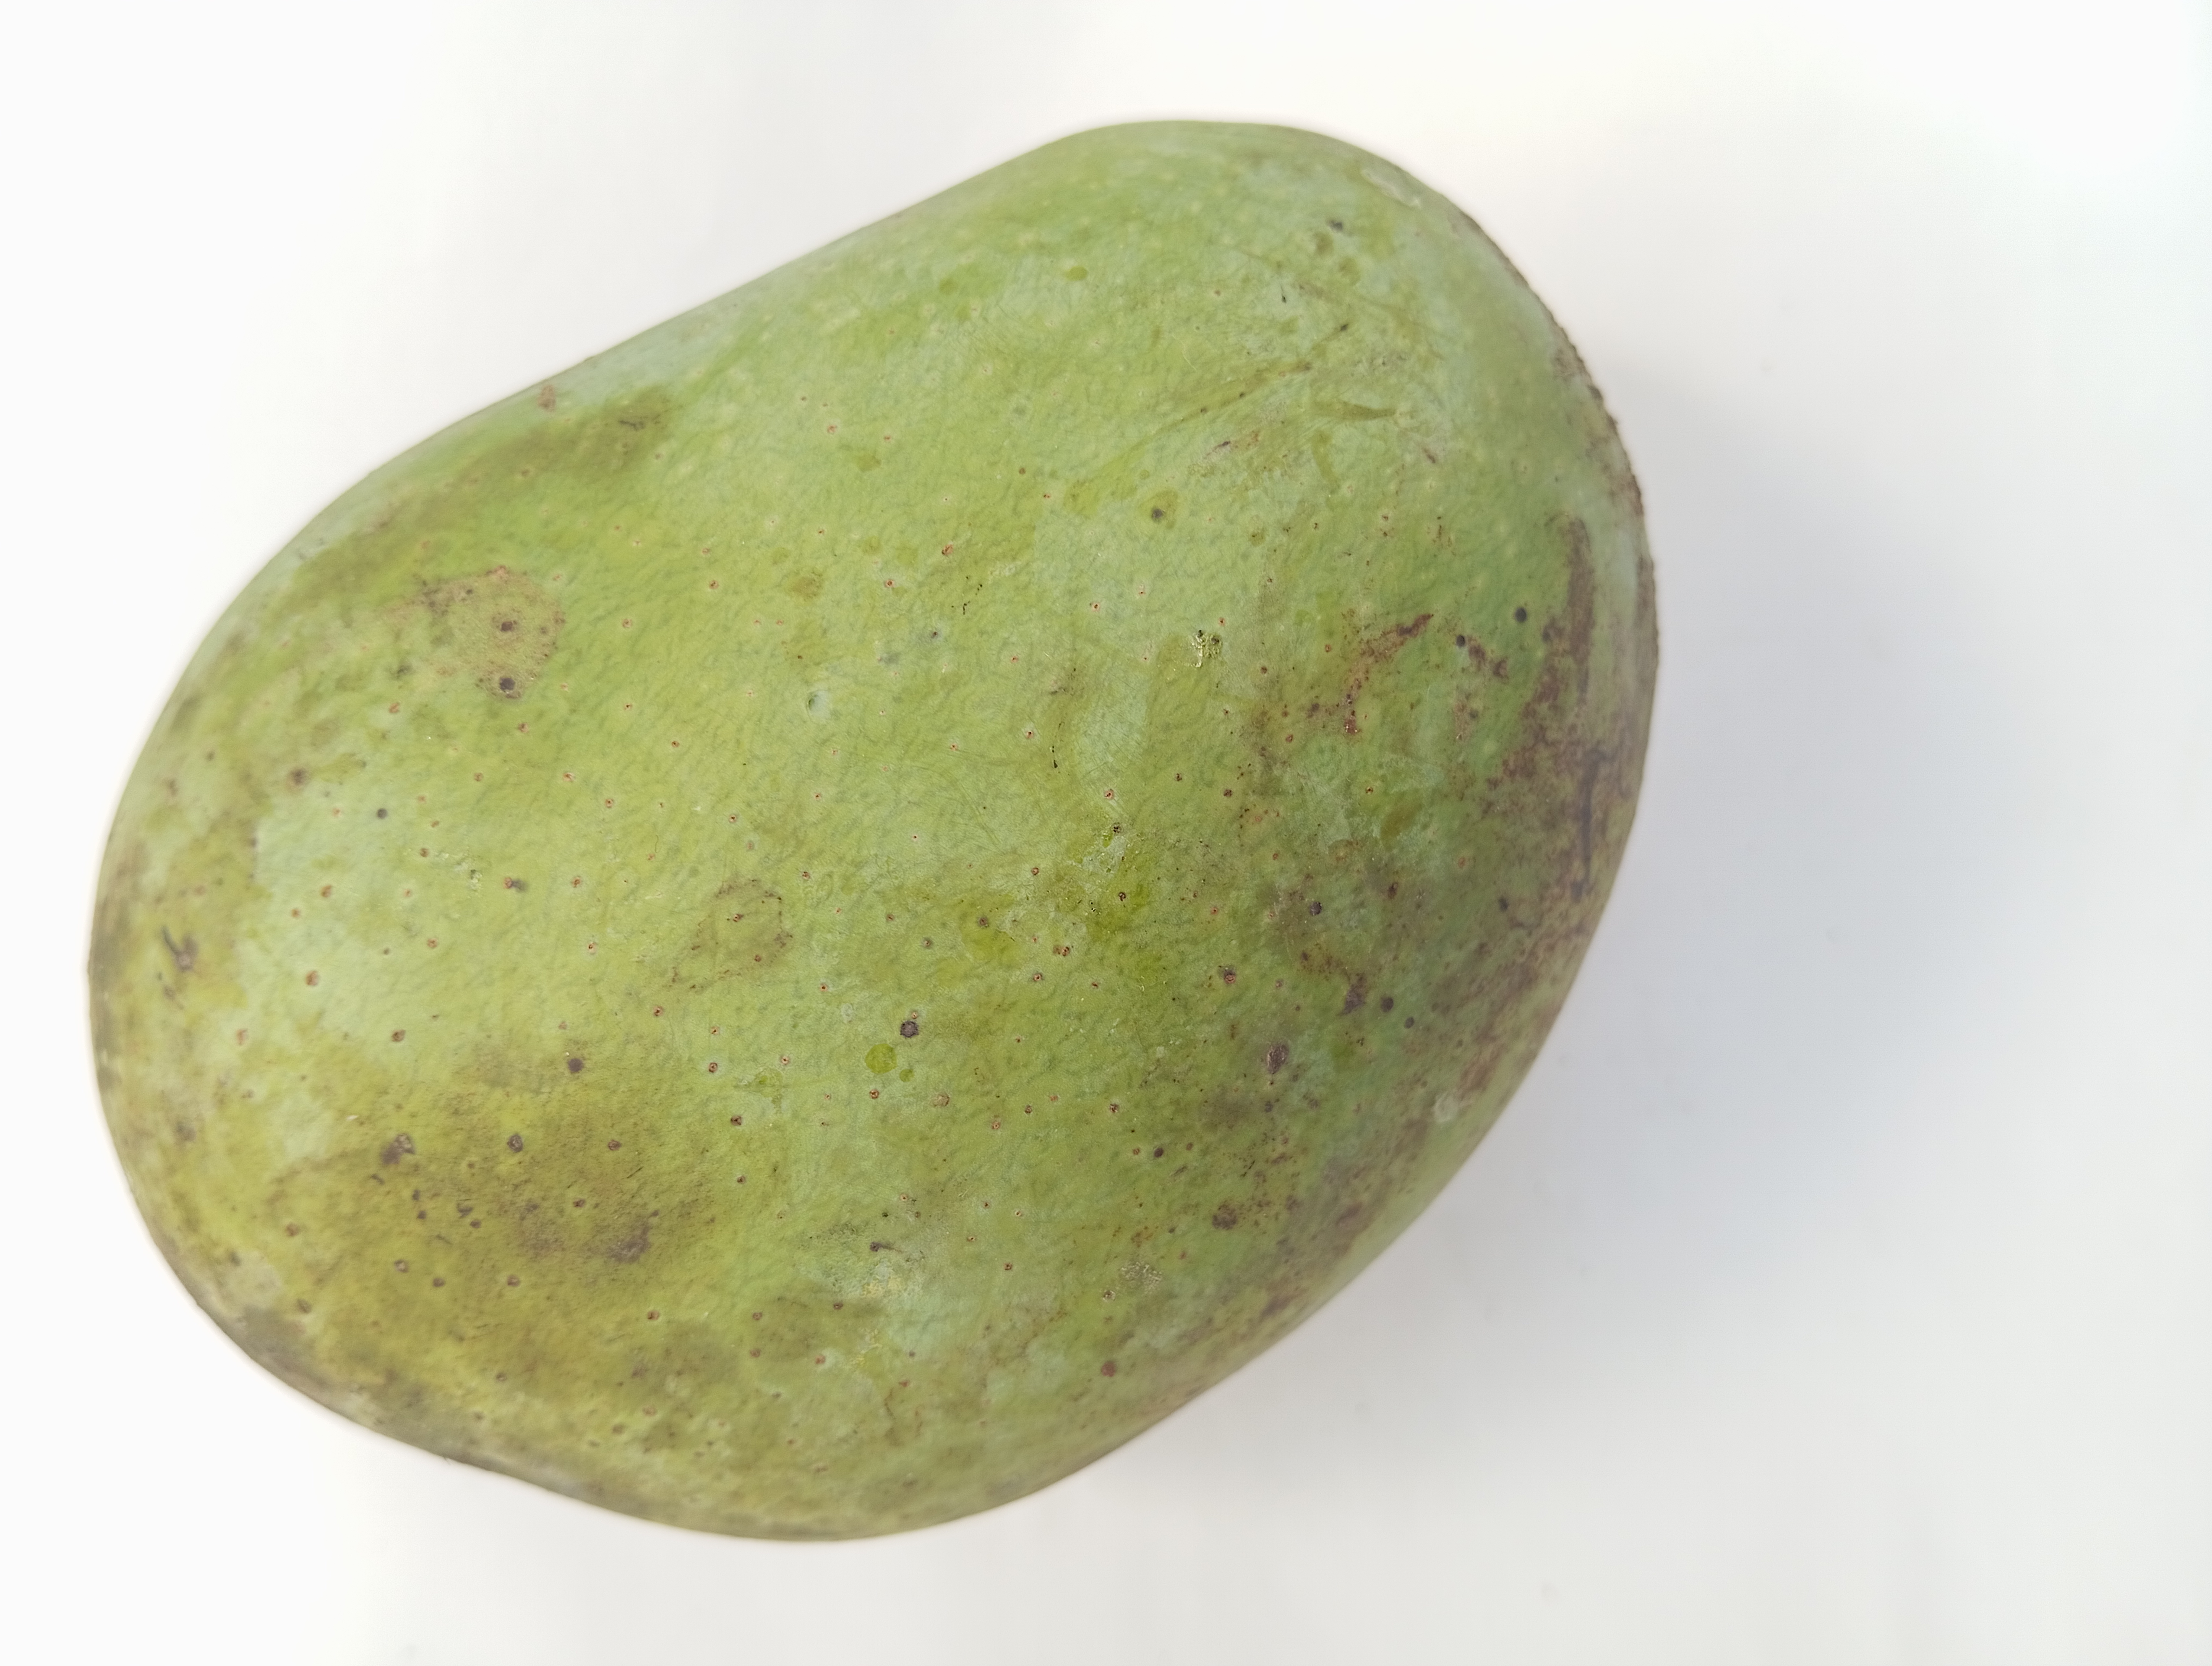
Mango variety: Fazli